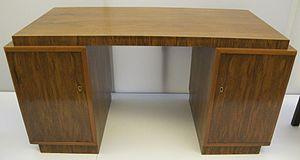
Un bureau est, au sens contemporain du terme, une table, souvent agrémenté de tiroirs, et qui permet à celui qui l'occupe d'effectuer un travail d'écriture ou de lecture.